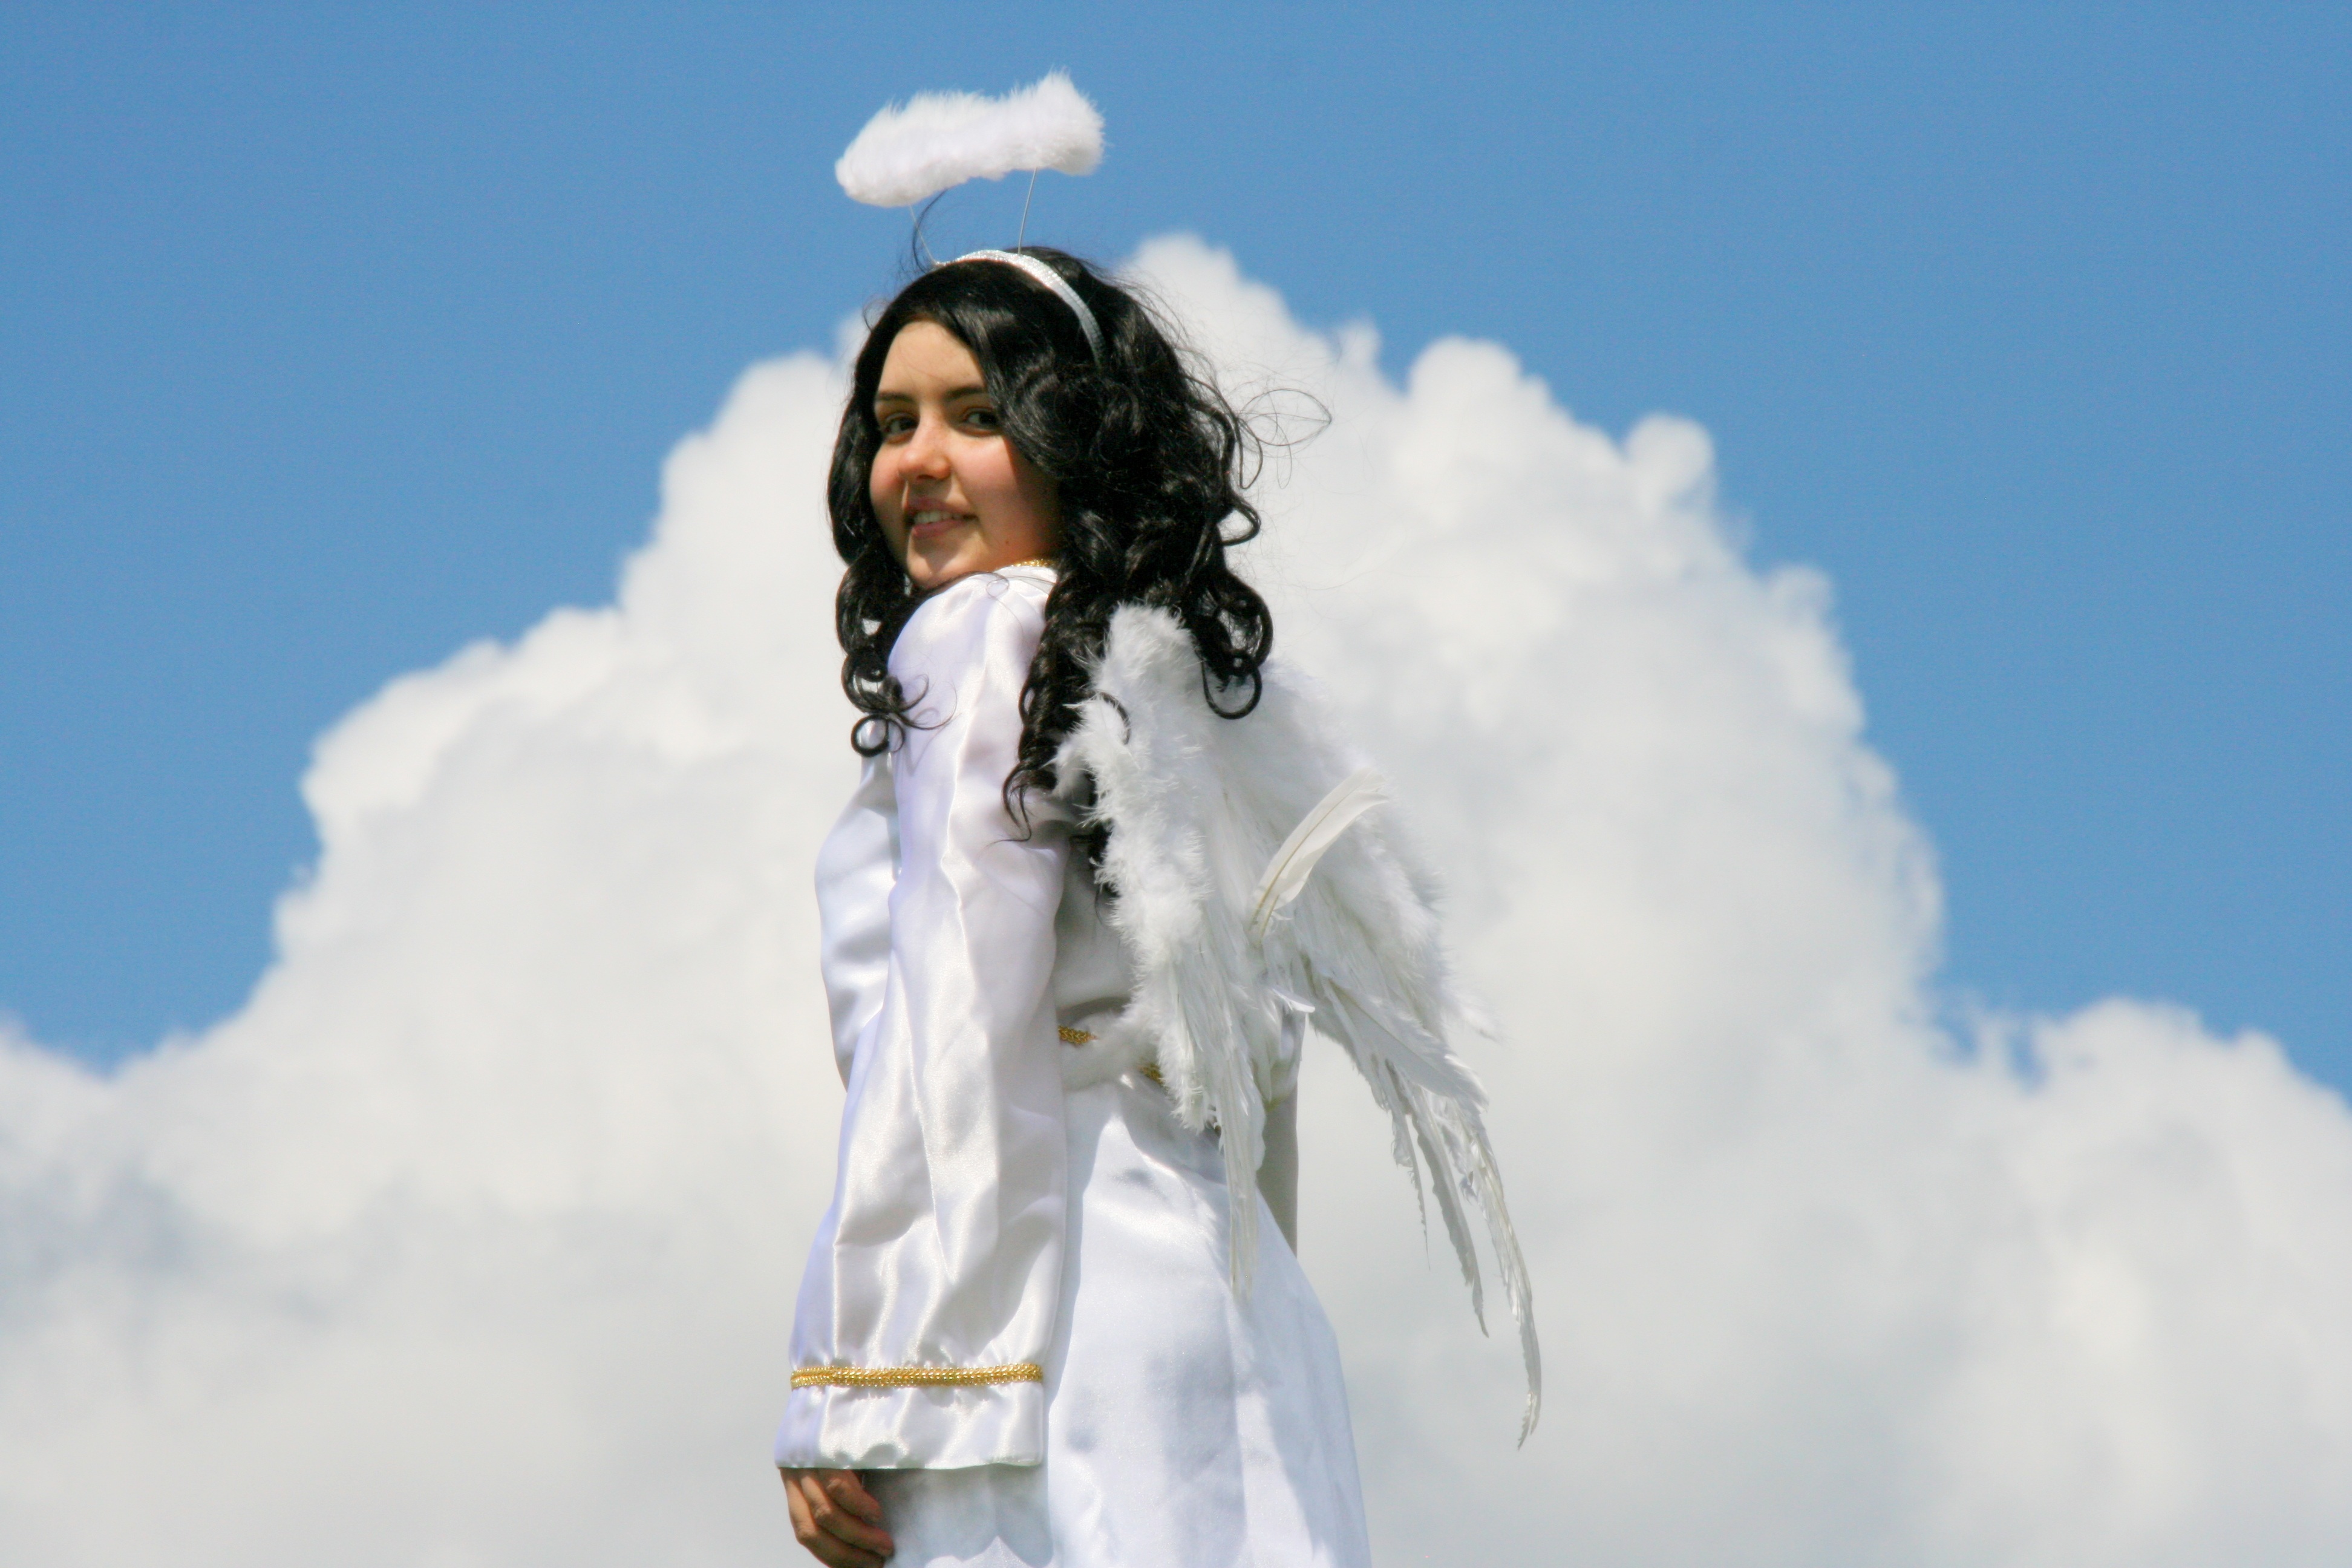
winter, cloud, sky, spring, fashion, blue, clothing, season, angel, wings, photo shoot